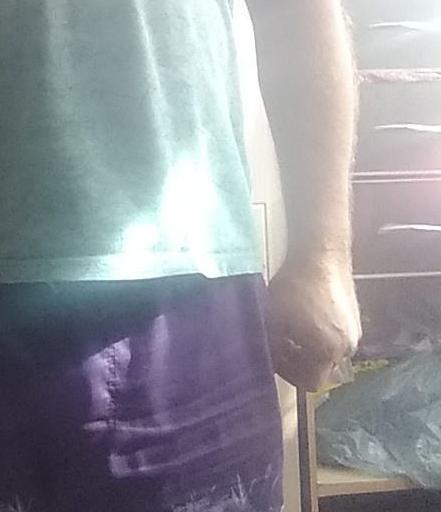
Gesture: no_gesture